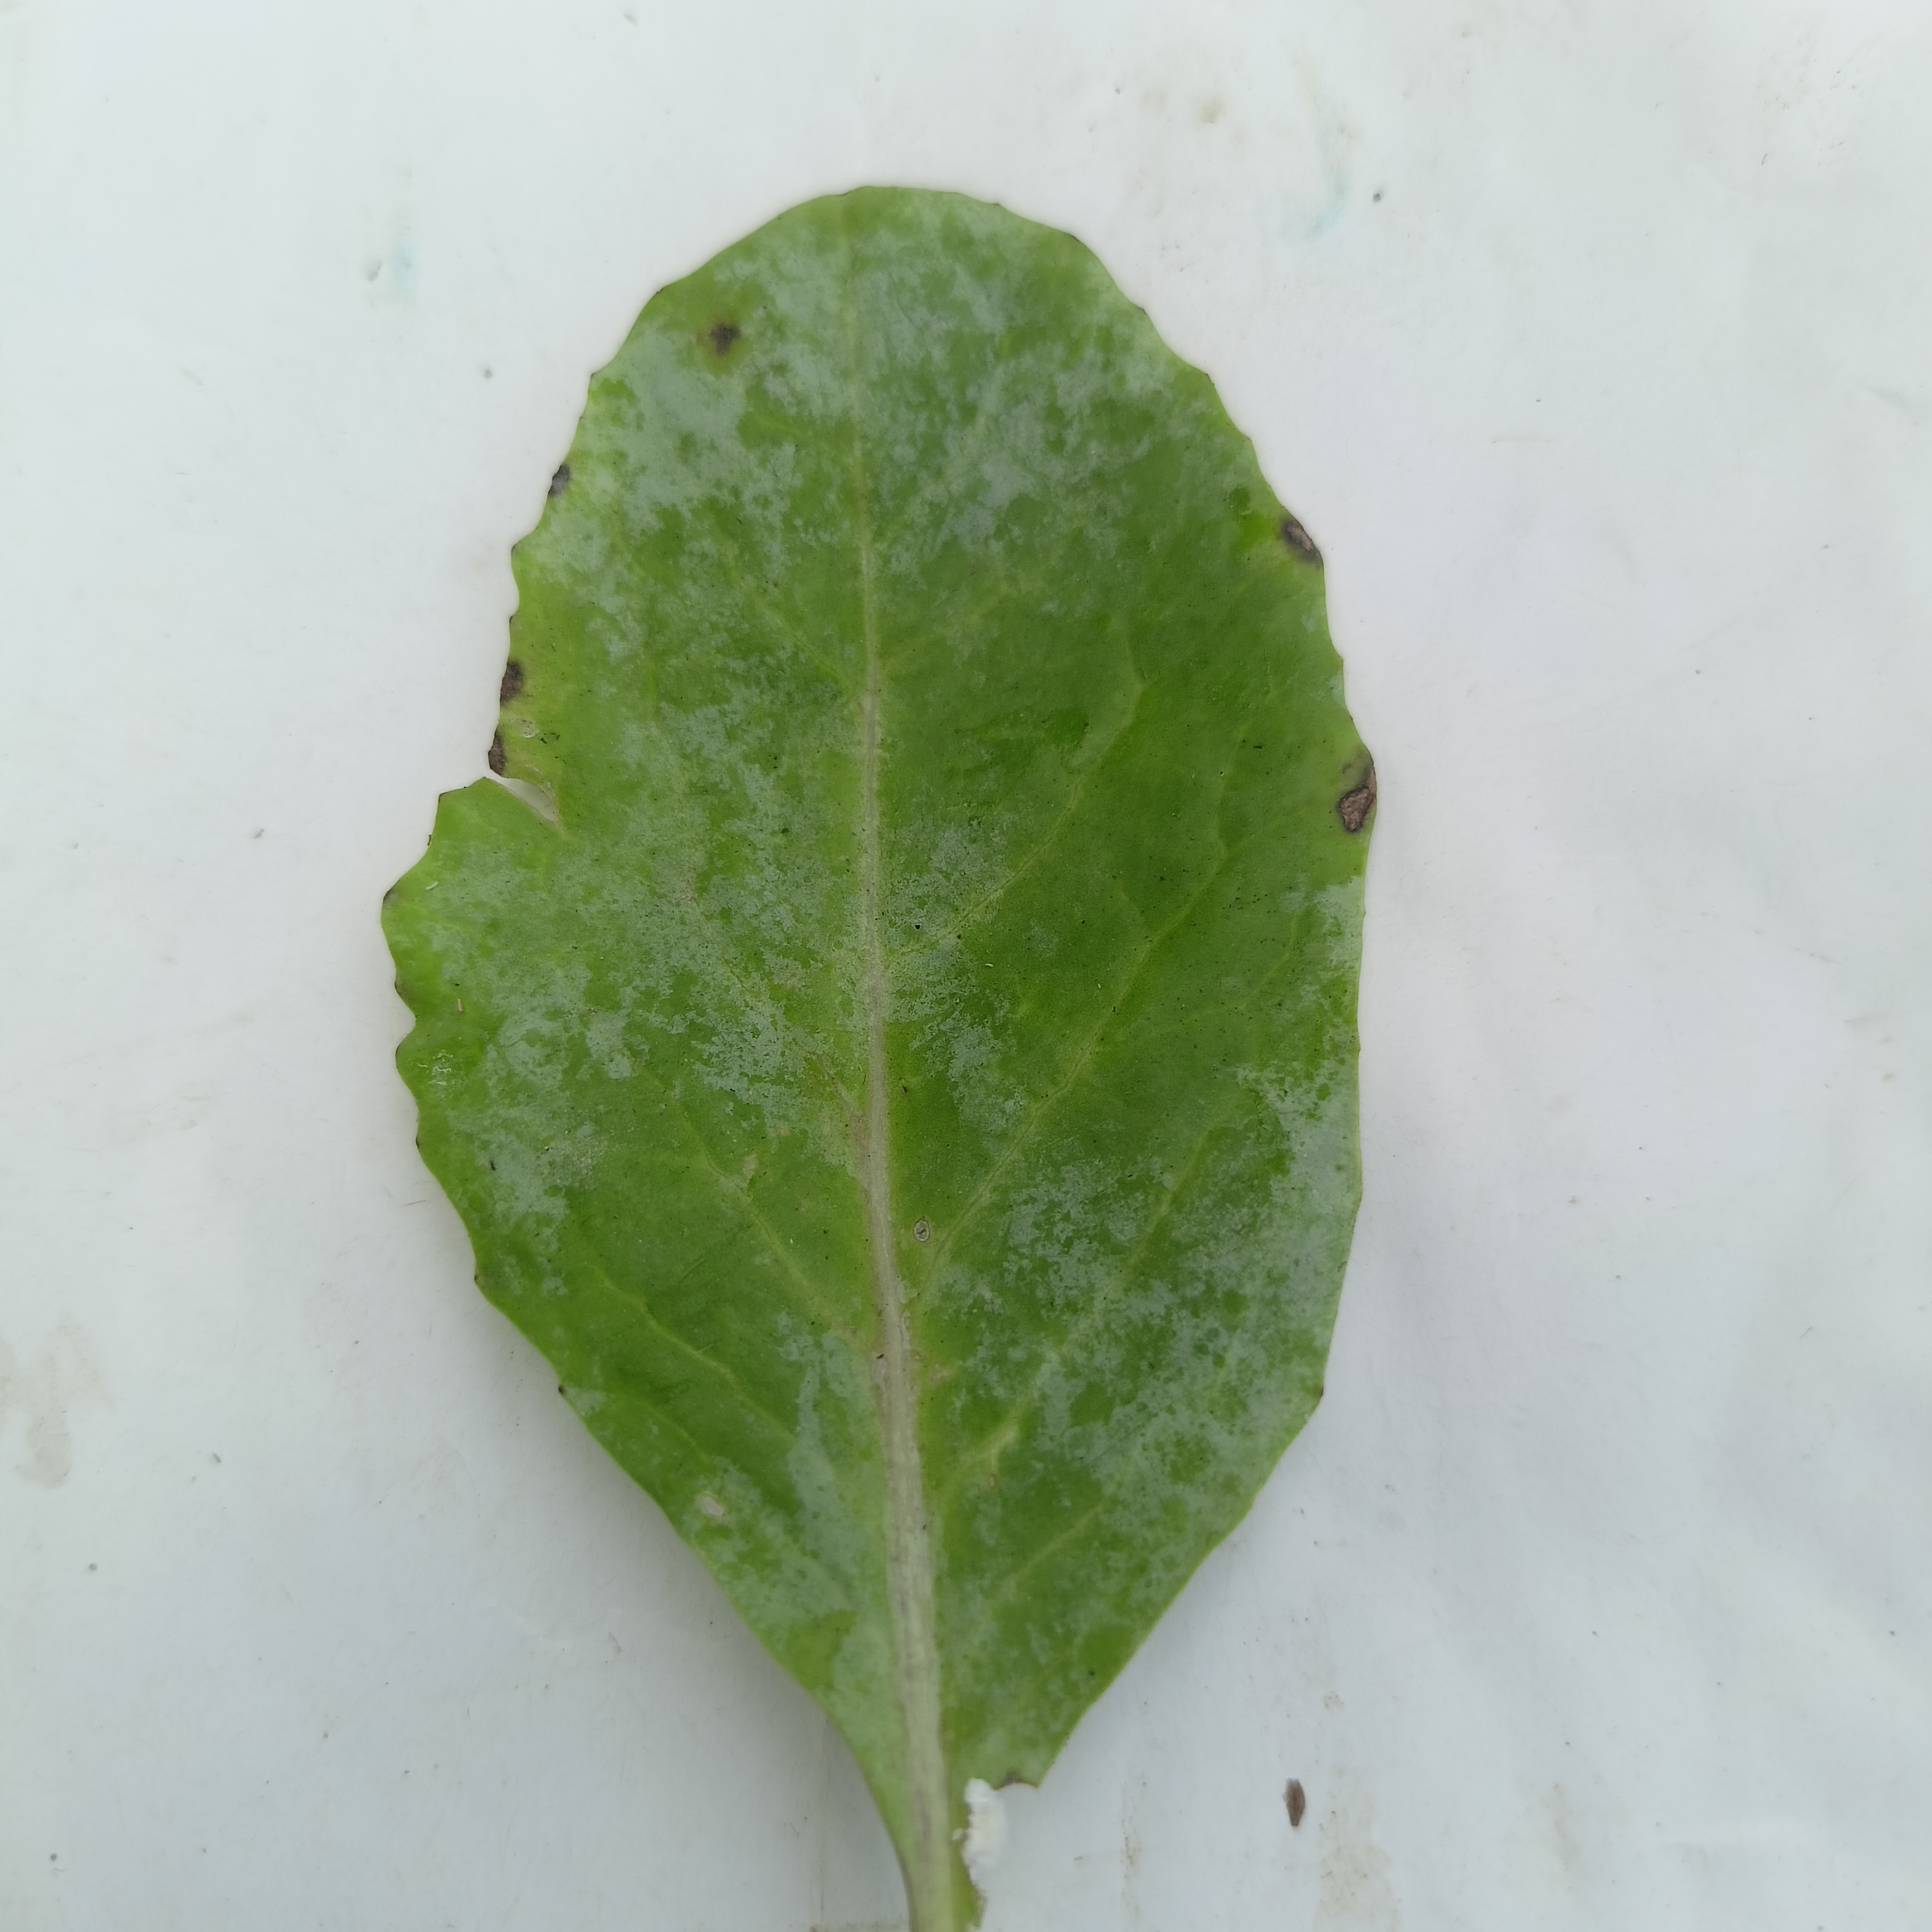
Label: Black Rot